French Vermonters

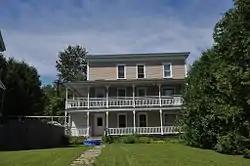
Cote Apartment House (ca. 1914), owned and occupied by the Cote and Giroux families on Elm Street in St. Johnsbury.

Textile mills in Burlington and Winooski relied to a great extent on the labor of French Canadians. However, the immigrants and their descendants worked in a variety of regions and economic sectors: the farms of Franklin County, the rail yards of St. Albans and St. Johnsbury, the granite industry in and around Barre, etc.